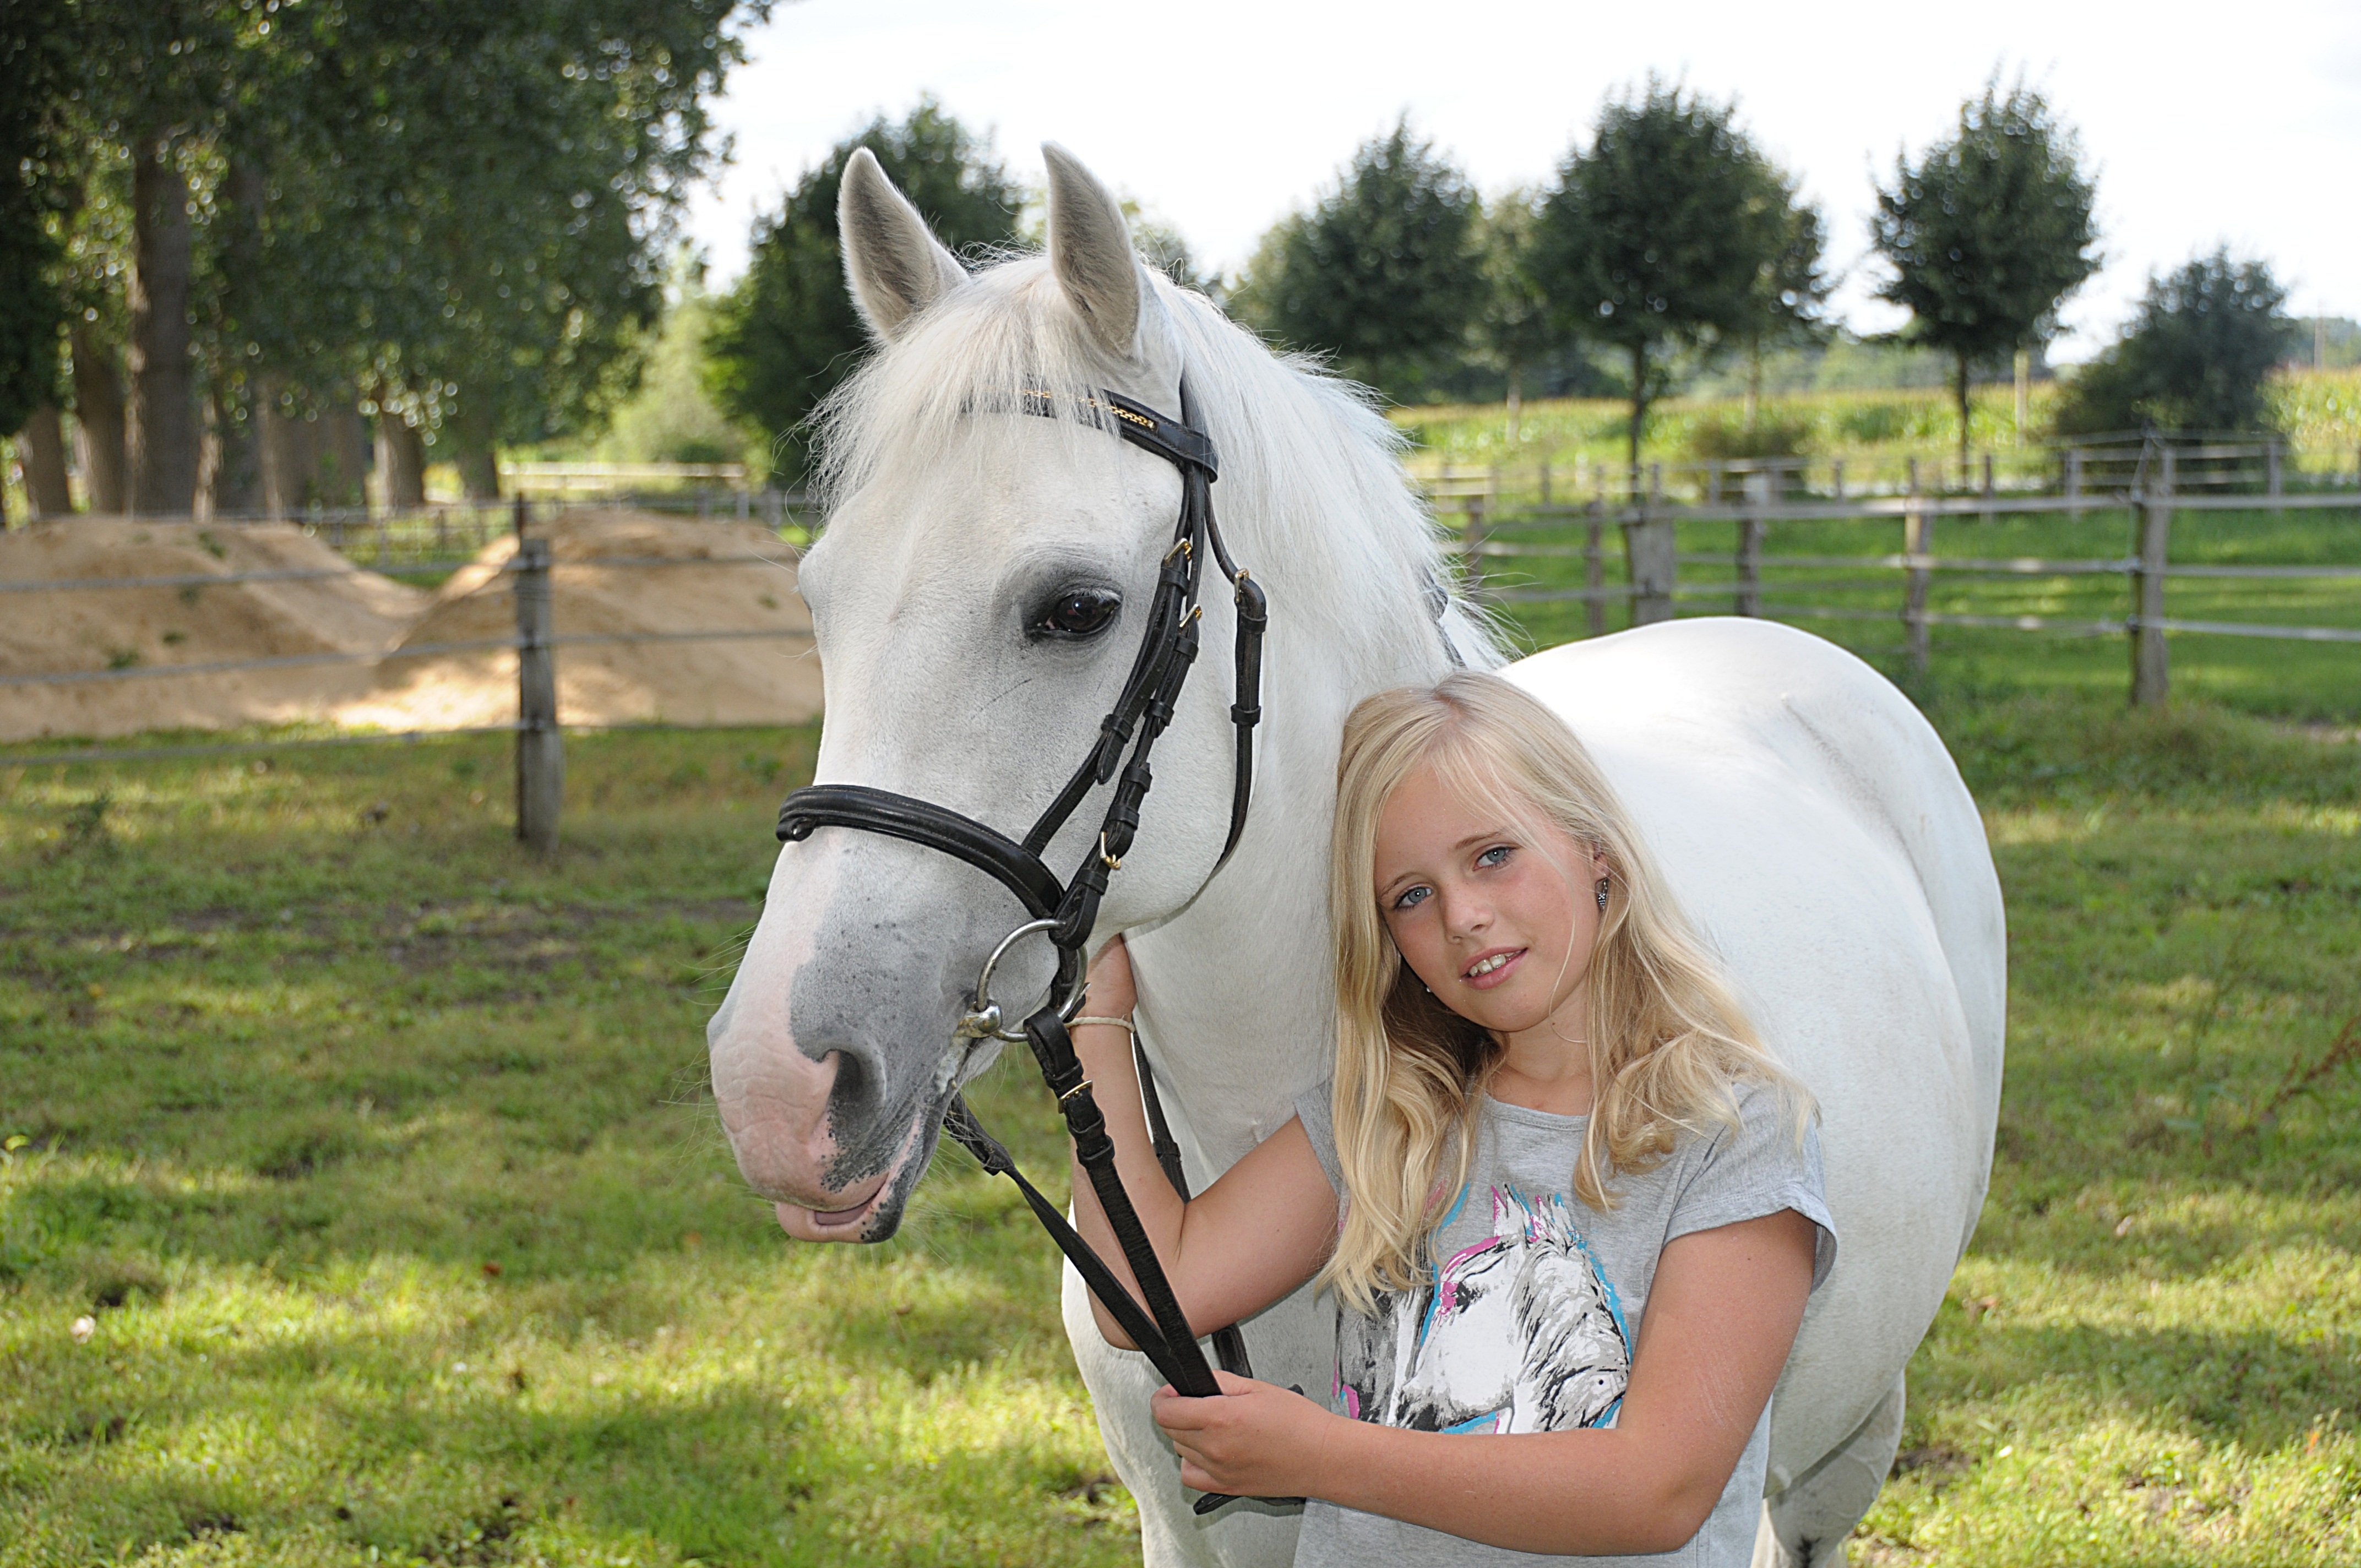
portrait, pasture, horse, mammal, stallion, mane, child, face, pony, mare, coupling, mold, horse head, little girl, equestrianism, trail riding, horse like mammal, mustang horse